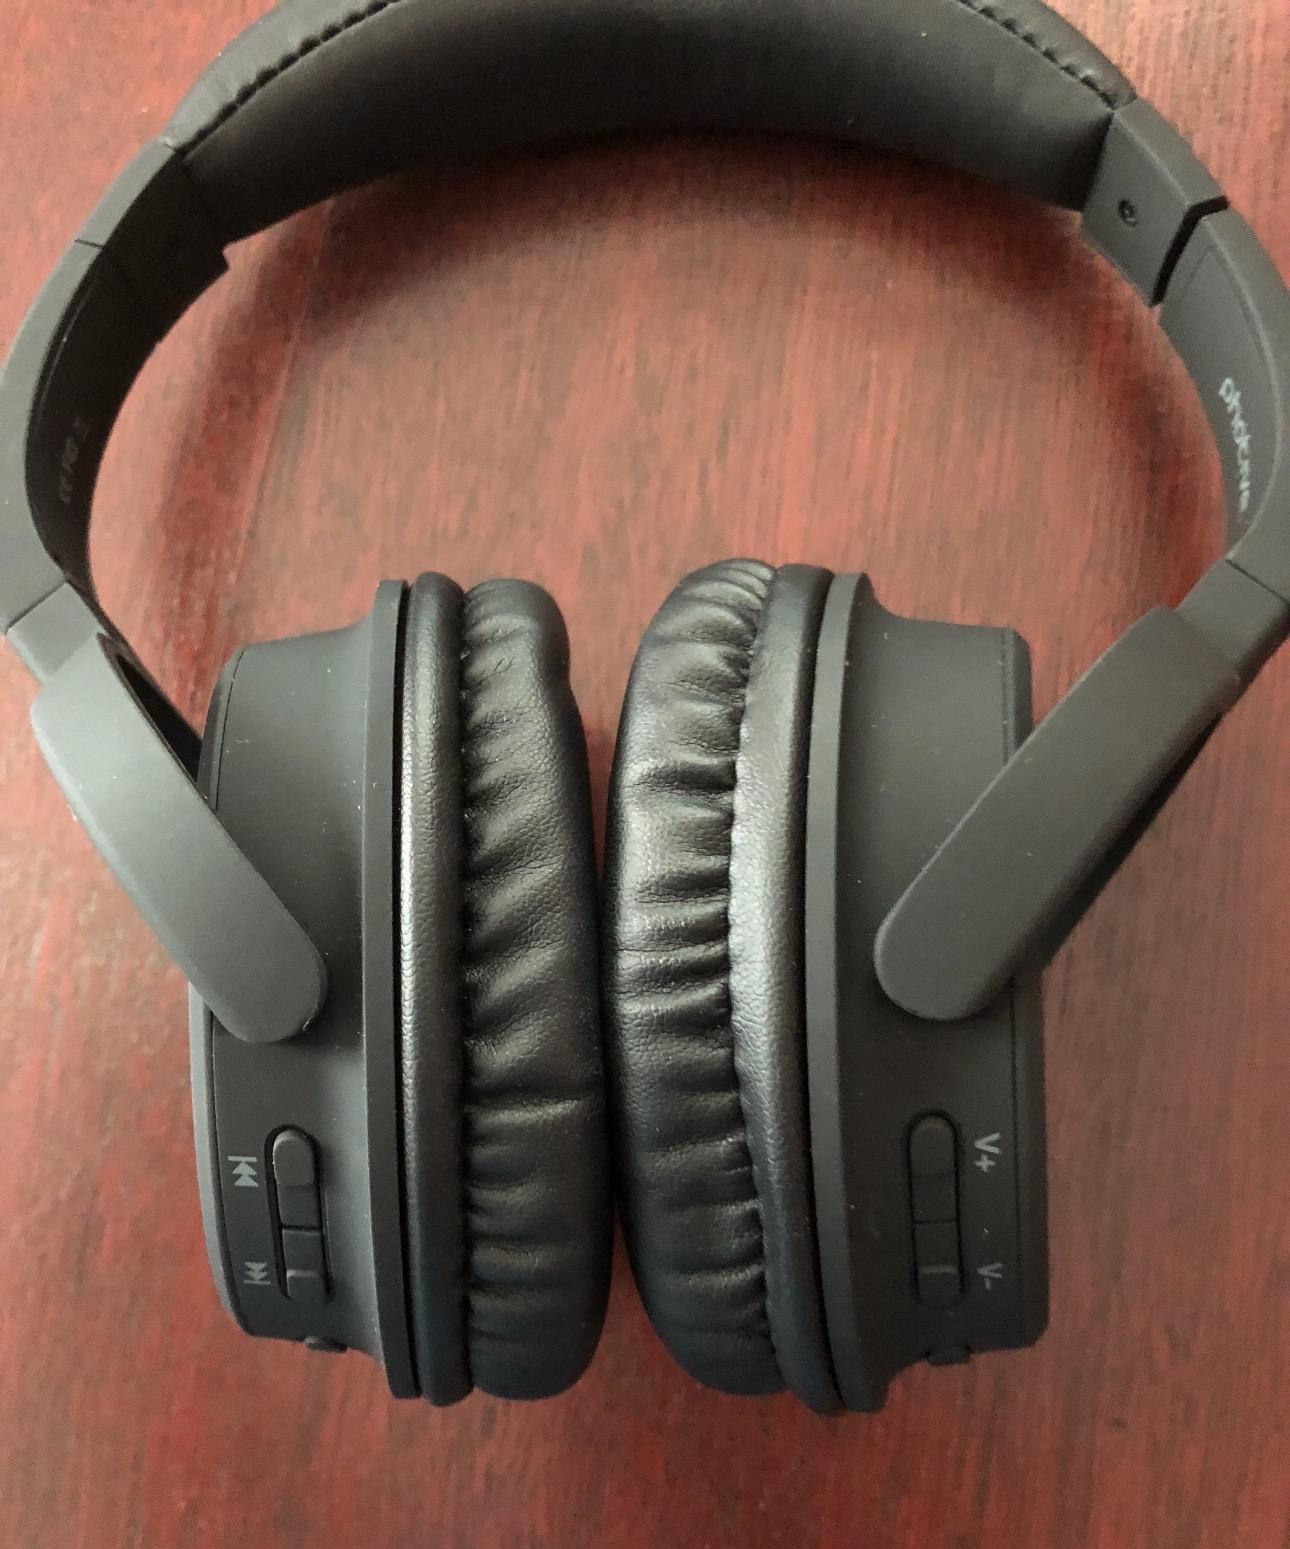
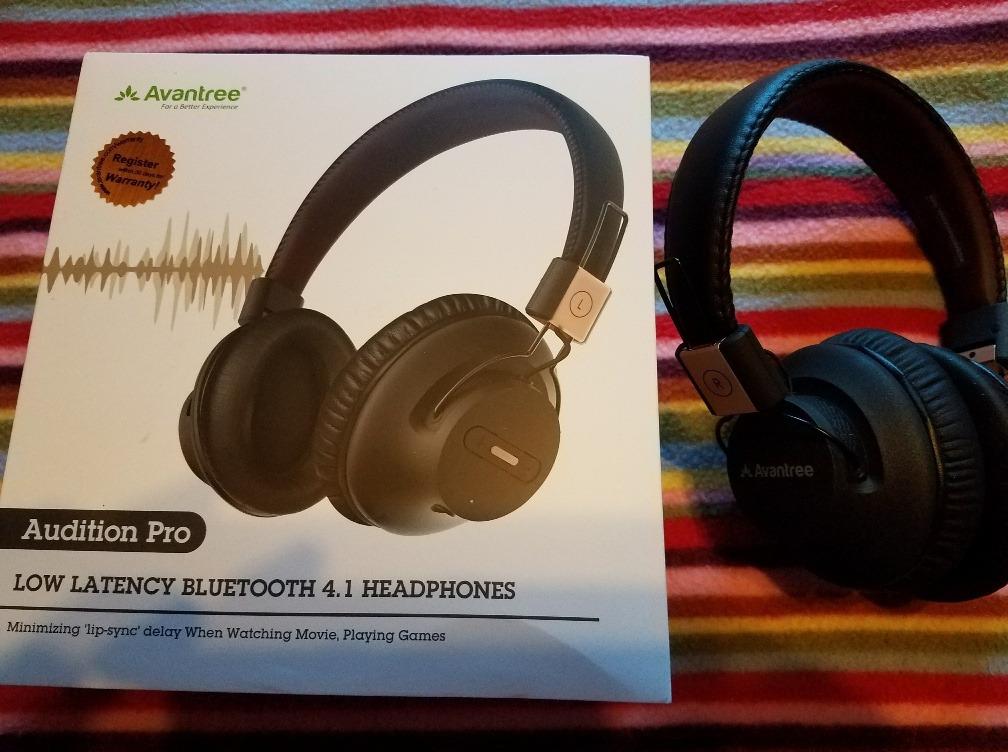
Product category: headphones
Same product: no